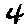
Label: 4